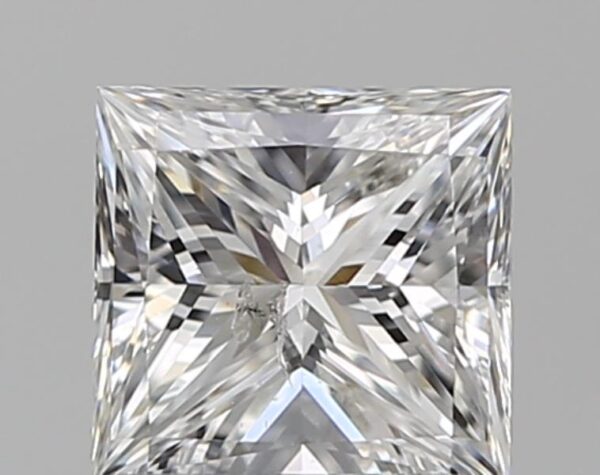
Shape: princess
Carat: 1
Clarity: SI2
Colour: F
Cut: EX
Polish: VG
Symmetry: VG
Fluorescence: N
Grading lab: IGI
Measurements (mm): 5.65 x 5.51 x 4.1